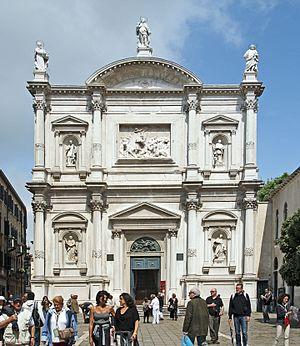
L'église Saint-Roch est un édifice religieux catholique de la fin du XVᵉ siècle situé dans le quartier San Polo de Venise en Italie.
Bernardino Maccarucci, mort en 1798 est un architecte italien du XVIIIᵉ siècle, qui fut actif à Venise.
Giovanni Priuli ou Prioli est un compositeur et organiste italien.